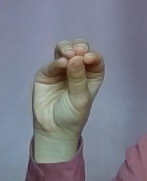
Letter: ha